Percy Pig

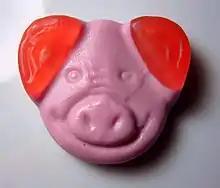
A Percy Pig sweet

Percy Pig was created in 1992 and was sold in strawberry, blackcurrant and raspberry flavours.